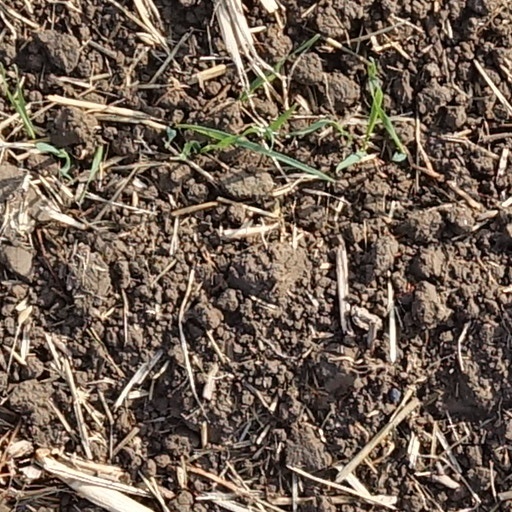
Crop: wheat